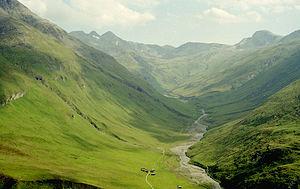
Avers est une commune suisse du canton des Grisons, située dans la région de Viamala.